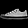
Label: Sneaker